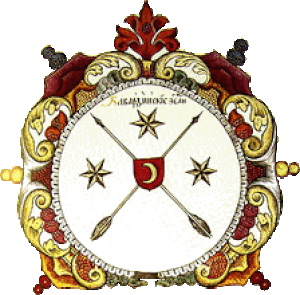
La Kabardie, autrefois Tcherkessie de Piatigorsk est une région historique caucasienne en fédération de Russie. Elle doit son nom au peuple des Kabardes ou Kabardins, proches des Adyguéens. Cette région est intégrée dans la république autonome de Kabardino-Balkarie et se situe au nord du Caucase.